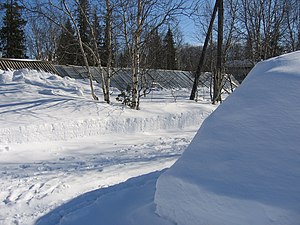
Kirovsk (Murmansk oblast)
Kirovsk, tidligere kendt som Khibinogorsk indtil 1934, er en by på 31.000 indbyggere.